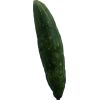
Label: Cucumber 3